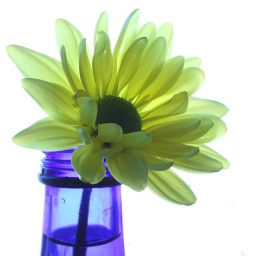
Chrysanthemum in a blue bottle